Son of Batman

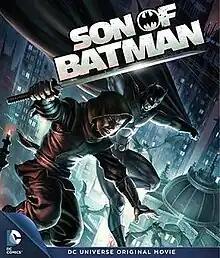
Home video release cover art

Son of Batman is a 2014 American animated superhero film which is the 20th film of the DC Universe Animated Original Movies and the third film in the DC Animated Movie Universe. It is an adaptation of Grant Morrison and Andy Kubert's 2006 "Batman and Son" storyline. The film was released as a digital download on April 22, 2014, and was released on physical media on May 6.